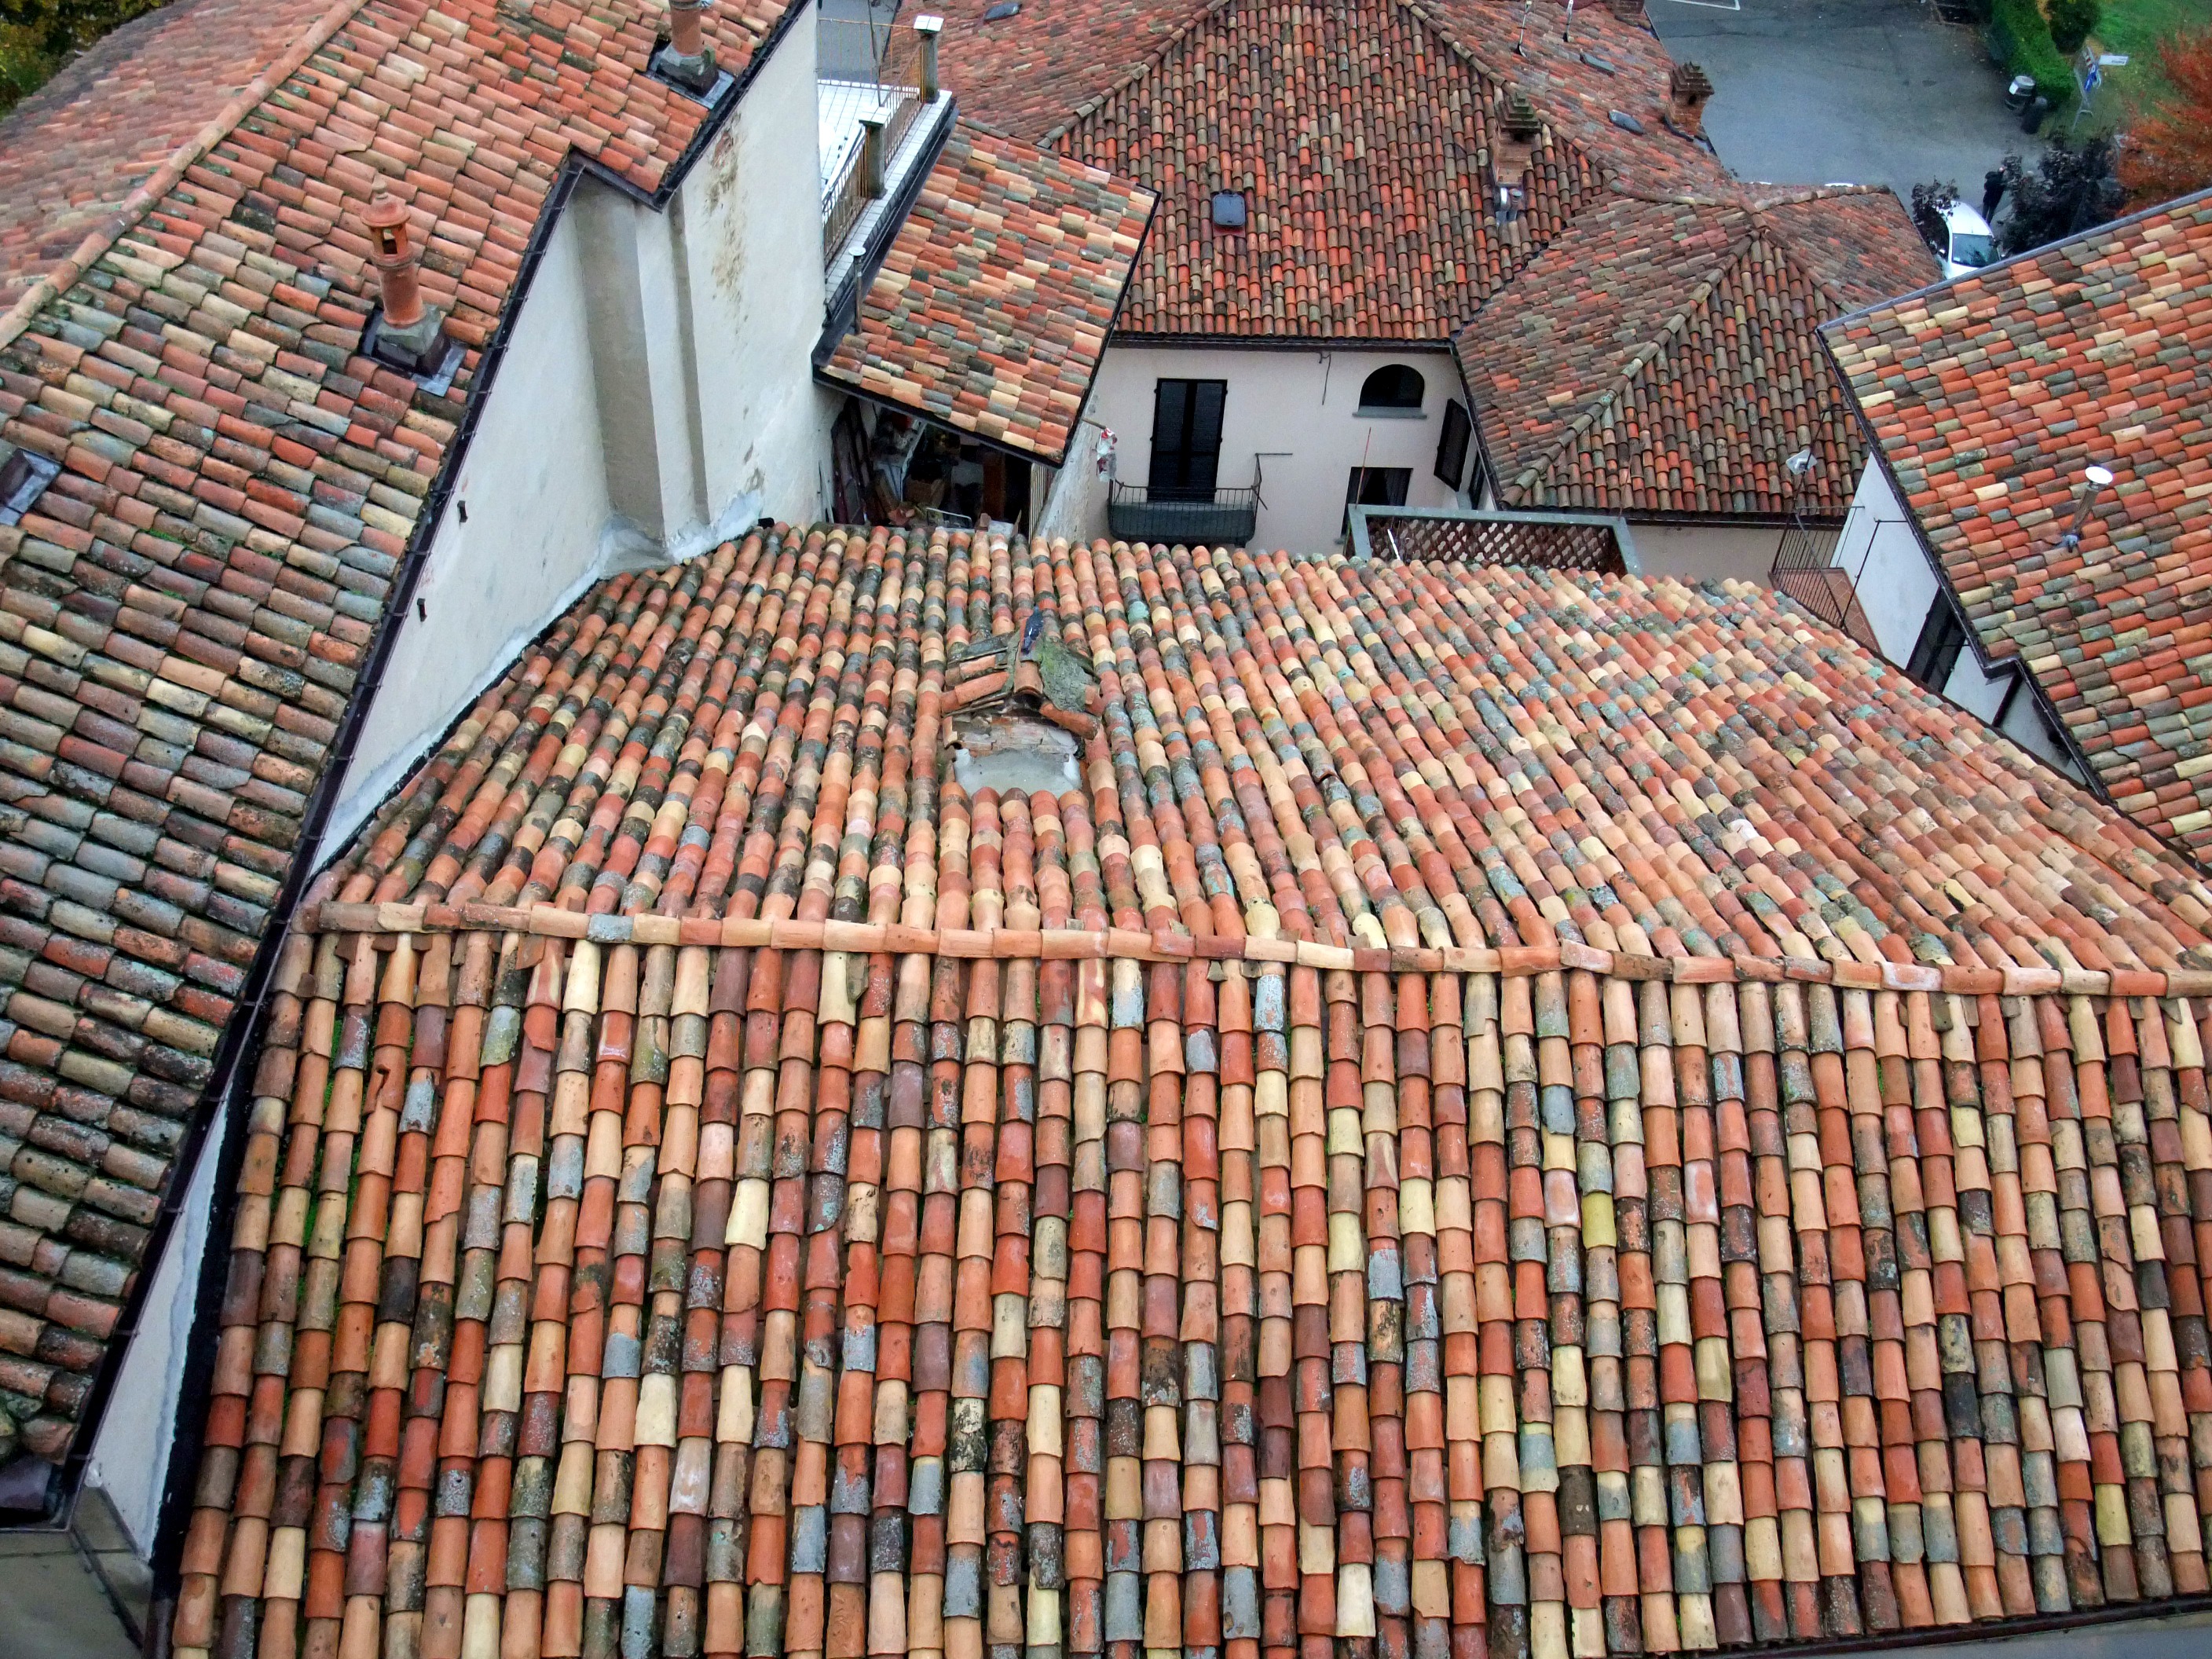
wood, roof, idyllic, italy, facade, brick, art, brickwork, roofs, outdoor structure, barolo